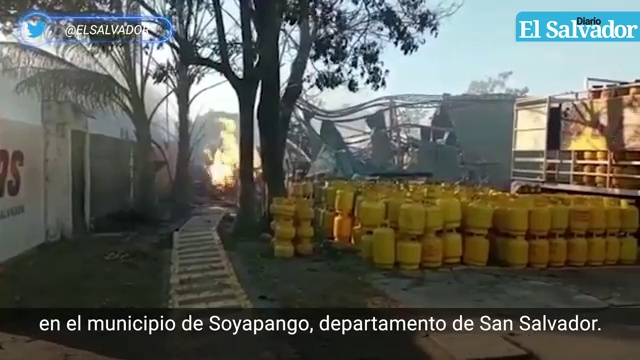
Fire: yes
Smoke: no